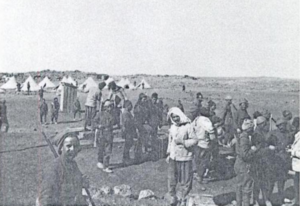
La révolte des Druzes du Hauran en 1910 fut un violent soulèvement des Druzes contre les autorités ottomanes de la province syrienne, qui éclata en 1909. La rébellion fut menée par la famille al-Atrache, dans le but d'obtenir l'indépendance. Mais elle se termina par une forte baisse démographique de la communauté druze, un dépeuplement du Hauran et l'exécution de plusieurs dirigeants druzes.